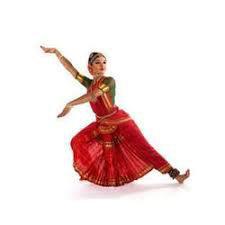
Dance form: bharatanatyam